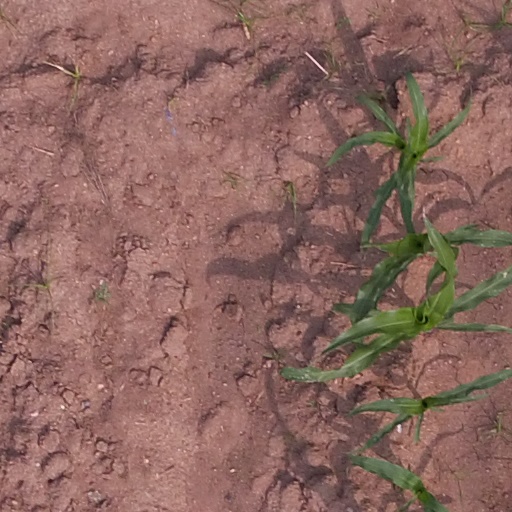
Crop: maize; corn